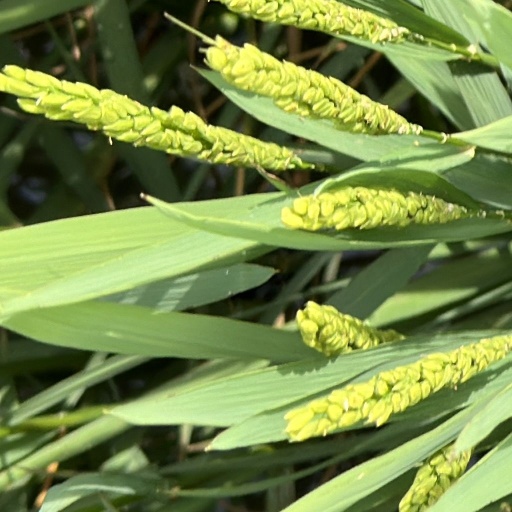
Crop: rice